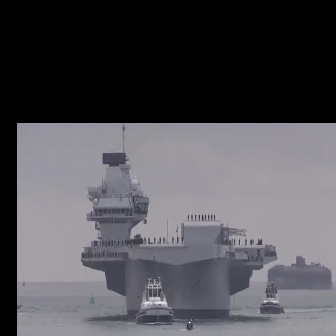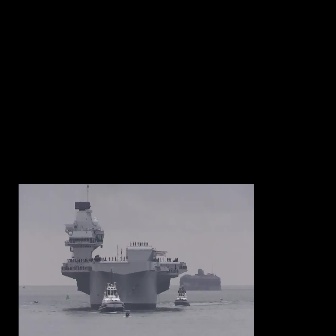
  Please identify the target specified by the bounding box [81,123,277,319] in the first image and locate it in the second image. Return the coordinates in [x_min,y_min,x_max,y_max] format.
Answer: [61,184,186,310]